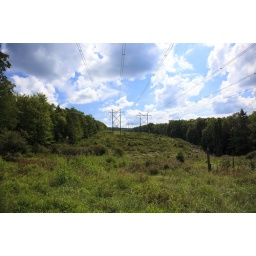
Power lines in the forest clearing with dramatic cloudy sky in the back